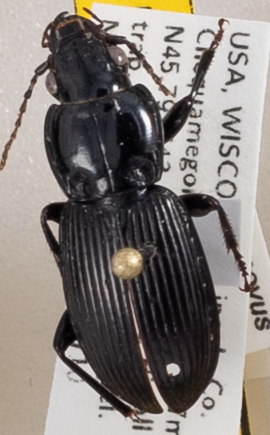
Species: Pterostichus novus
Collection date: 2018-07-10
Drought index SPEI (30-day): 0.71
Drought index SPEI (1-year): -0.24
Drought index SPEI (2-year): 1.642